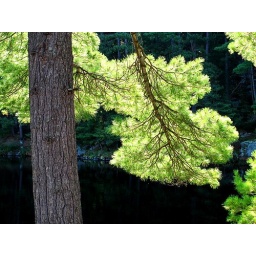
While on our last morning at Noganosh I found this pine tree beautifully lit by the morning sun.